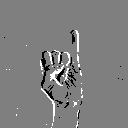
ASL letter: i